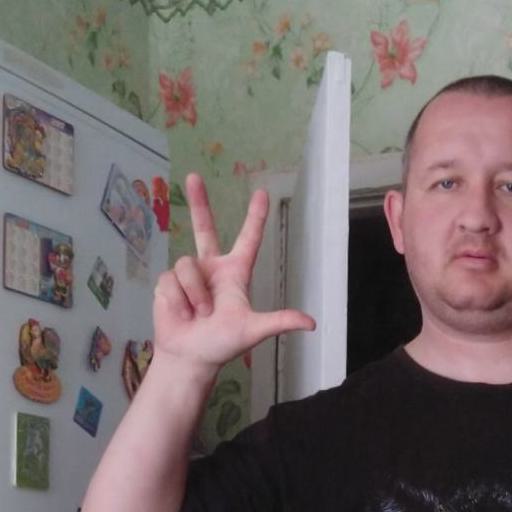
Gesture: three2